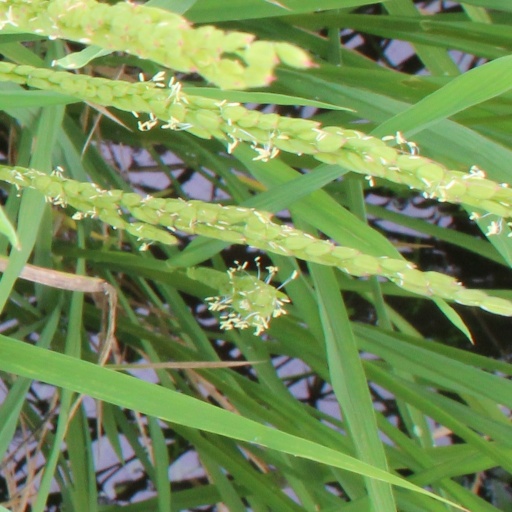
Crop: rice